75th Tony Awards

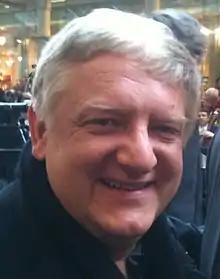
Simon Russell Beale, Best Performance by a Leading Actor in a Play winner

Returning to its usual June scheduling, the ceremony's telecast was split between Paramount+ and CBS. Paramount+ streamed an hour-long pre-show, "The Tony Awards: Act One", which was hosted by Darren Criss and Julianne Hough and featured "special performances" and the presentation of selected awards. It was followed by the main ceremony telecast on CBS and Paramount+, which was hosted by Ariana DeBose. For the first time, the ceremony was televised live nationally.